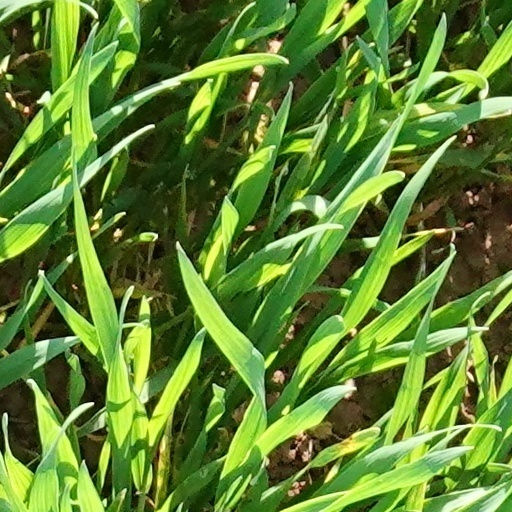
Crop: wheat